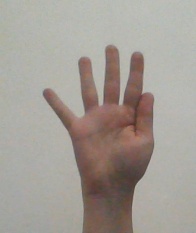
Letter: sheen